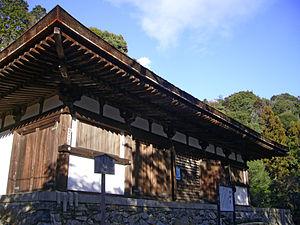
Cette liste présente les structures du Japon datant de l'époque de Heian qui sont désignées biens culturels importants.
Le terme « trésor national » est utilisé au Japon depuis 1897 pour désigner les biens les plus précieux du patrimoine culturel du Japon bien que la définition et les critères aient changé depuis la création du terme. Les bâtiments des temples bouddhistes de cette liste ont été classés Trésors nationaux du Japon quand la loi pour la protection des biens culturels est entrée en vigueur le 9 juin 1951. Les pièces sont choisies par le ministère de l'Éducation, de la Culture, des Sports, des Sciences et de la Technologie sur le fondement de leur « valeur artistique ou historique particulièrement élevée ». Cette liste présente 152 entrées de bâtiments de temples Trésors nationaux de la fin du VIIᵉ siècle classique au début de l'époque d'Edo moderne du XIXᵉ siècle. Le nombre d'édifices répertoriés dans cette liste est supérieur à 152, parce que, dans certains cas, des groupes de bâtiments liés entre eux sont réunis pour former une seule entrée. Les structures comprennent des bâtiments principaux tels que le kon-dō, le hon-dō, le butsuden, des pagodes, des portes, un beffroi, des couloirs et d'autres bâtiments et édifices qui font partie d'un temple bouddhiste.